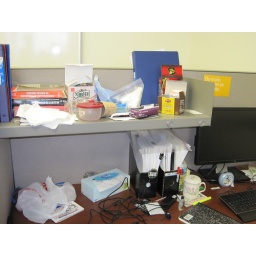
My desk in the office